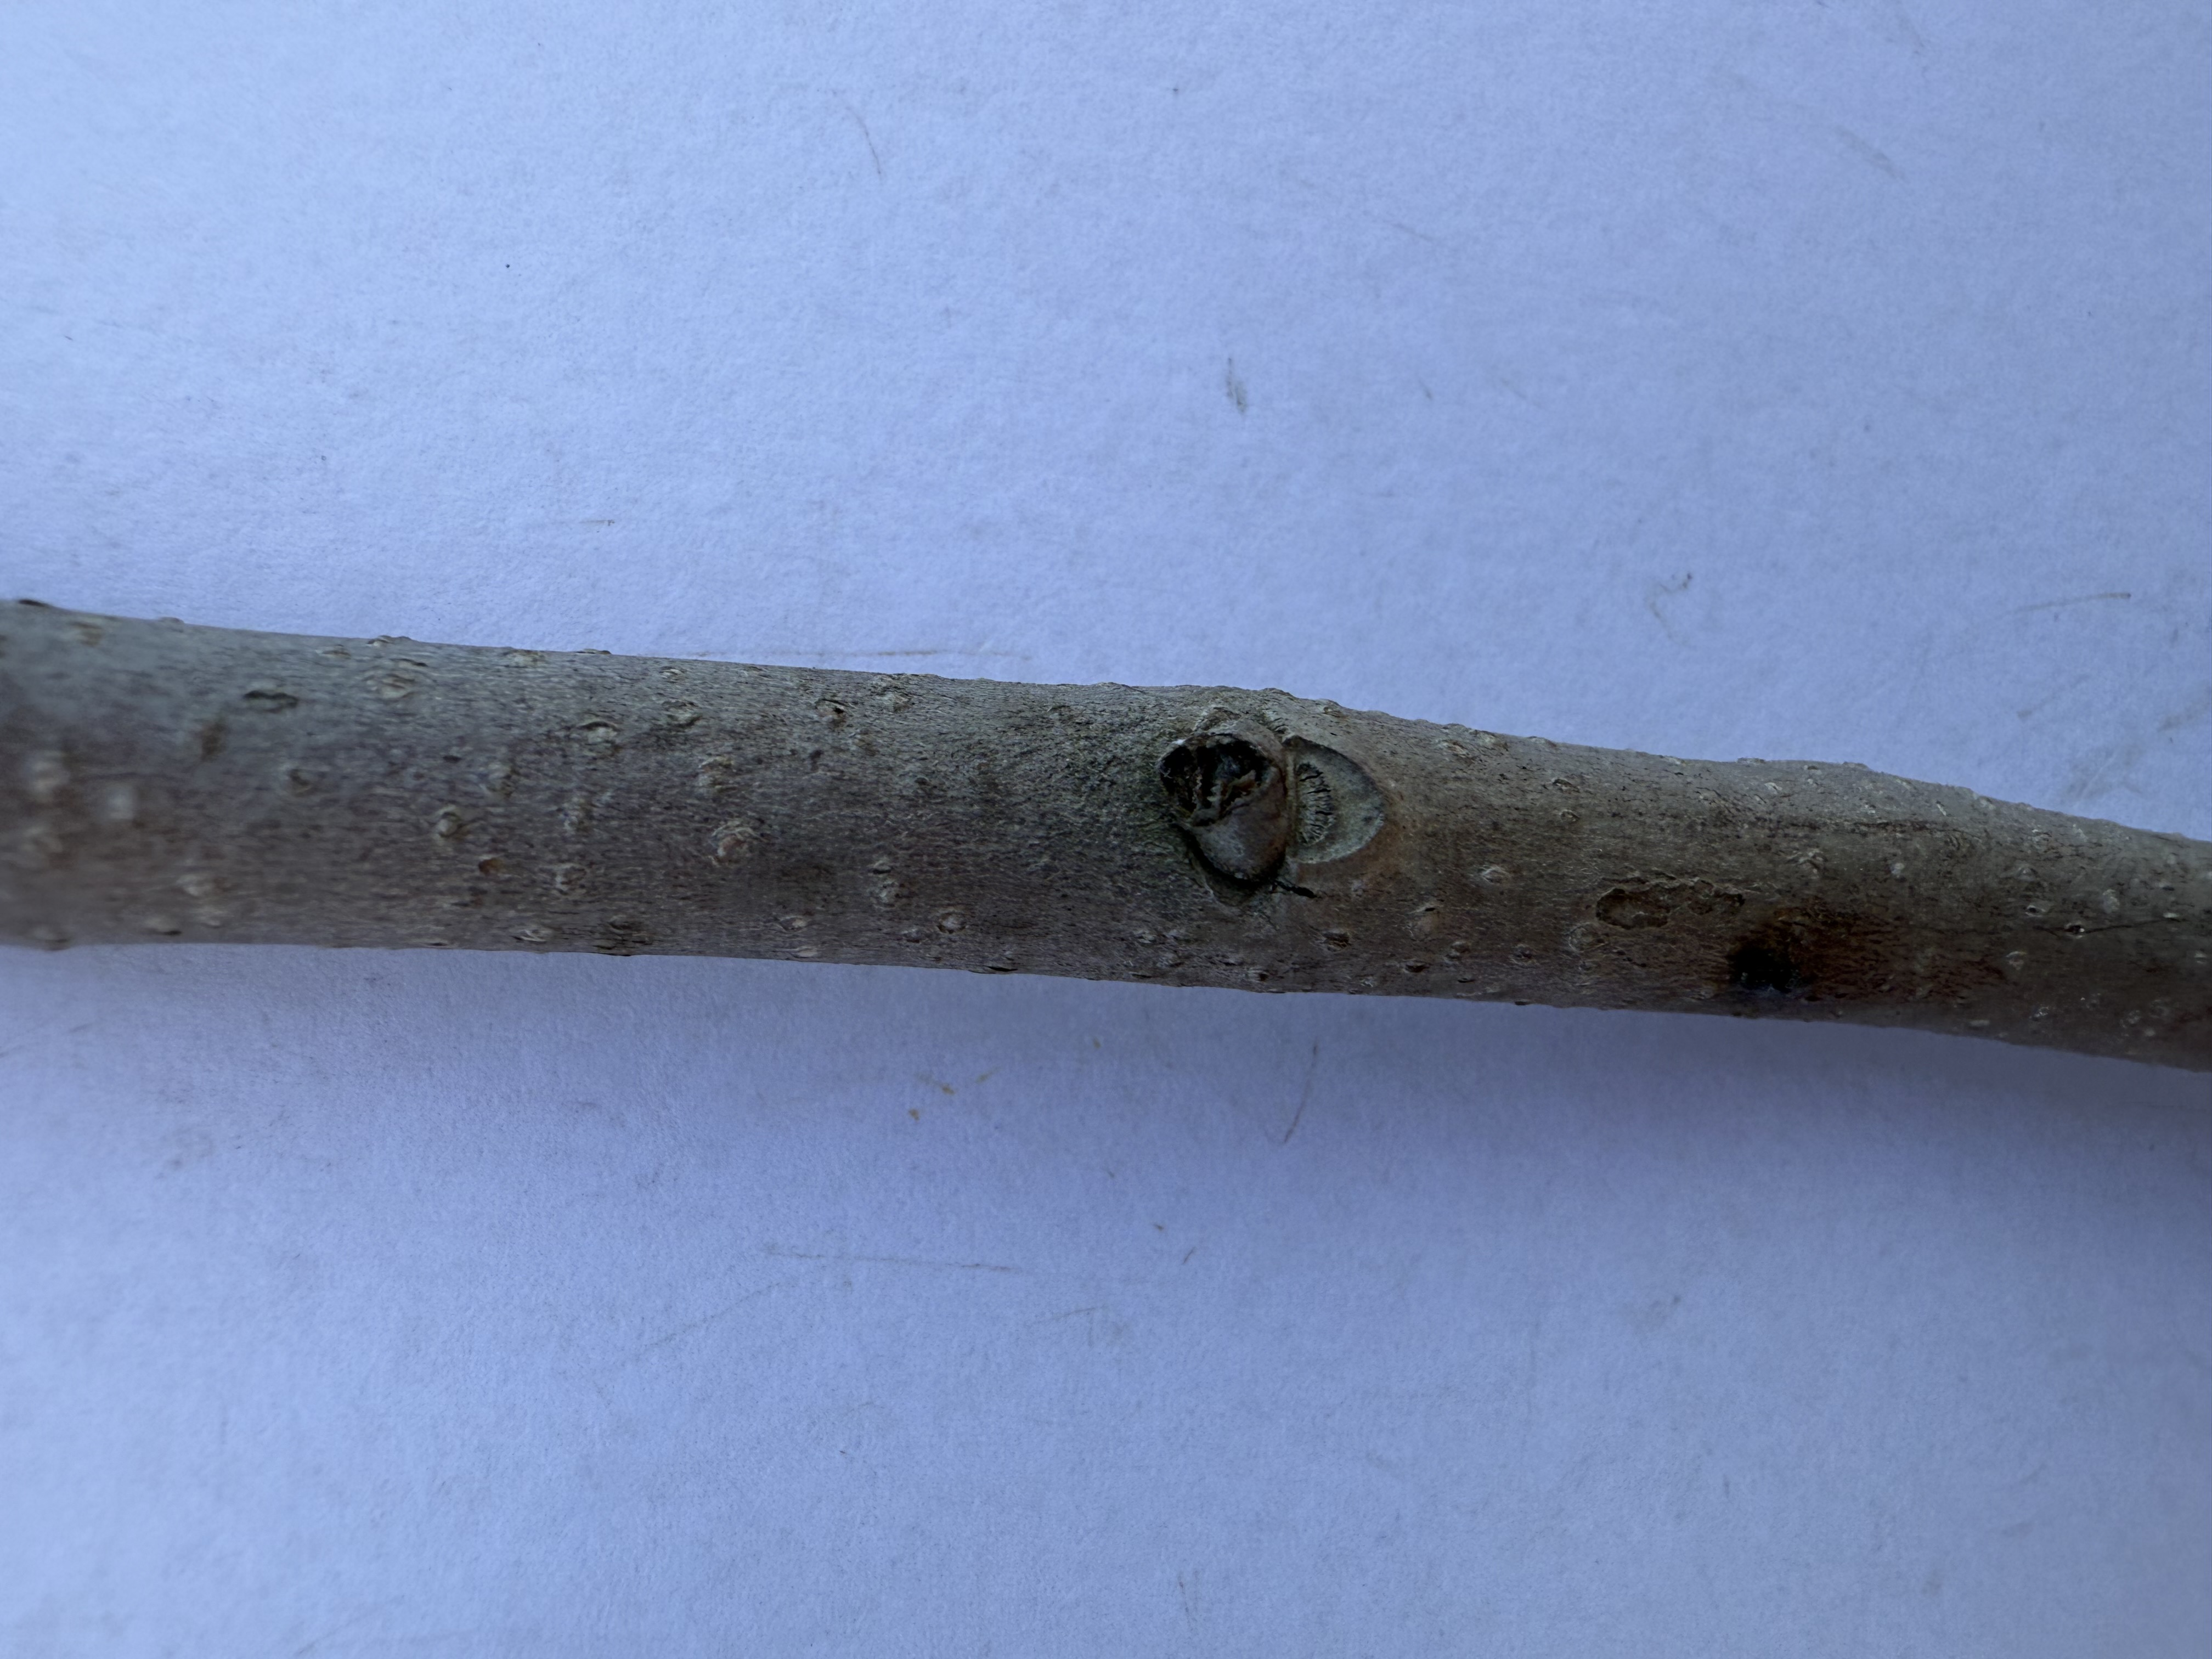
Variety: Hachiya Persimmon